T-62

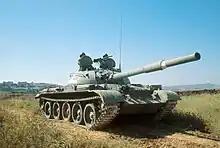
Israeli Tiran-6, likely captured from the Syrians or Egyptians in the Yom Kippur War

Since May 2022, Russia has deployed T-62 tanks in Ukraine. Ukrainian intelligence reported that Russia had reactivated these tanks from storage depots in Siberia. By late May, T-62Ms and T-62MVs were transported by train to Ukraine, with additional reports indicating more T-62 tanks being sent towards Mykolaiv and Kryvyi Rih on June 5. In early June, T-62 tanks equipped with improvised slat armor, similar to that used on more modern Russian T-72 and T-80 tanks, were identified in Kherson Oblast.